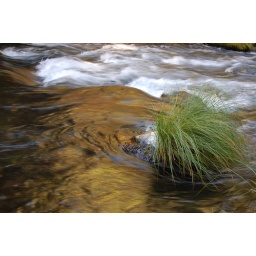
quiet eddy next to building noisy rapids on Burney river below falls